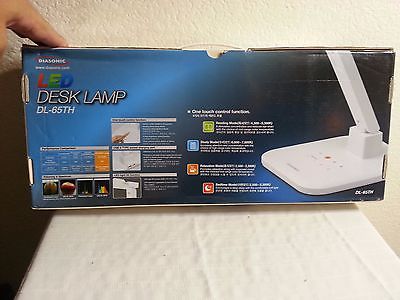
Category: lamp